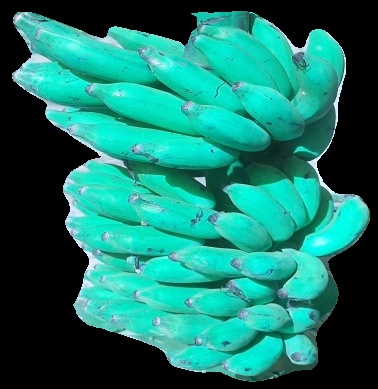
Variety: elakki-bale
Grade: grade3